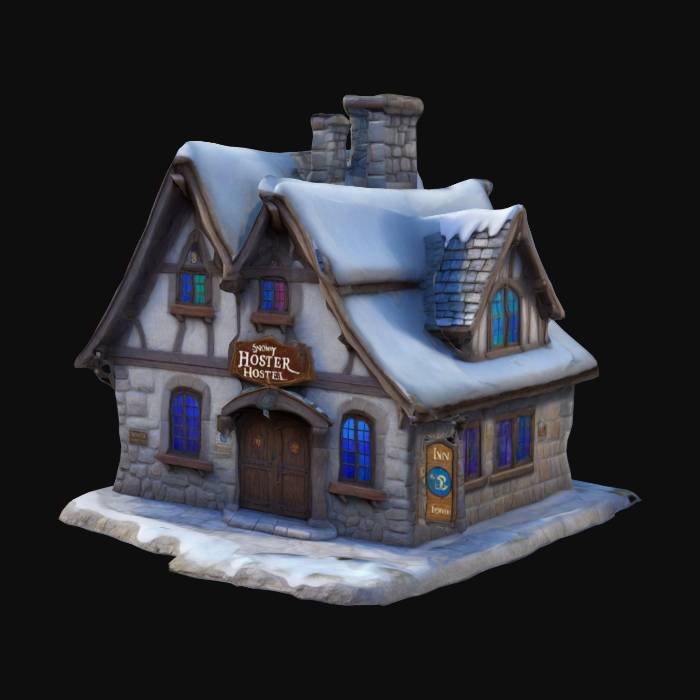
미적 점수 (1~10점): 9